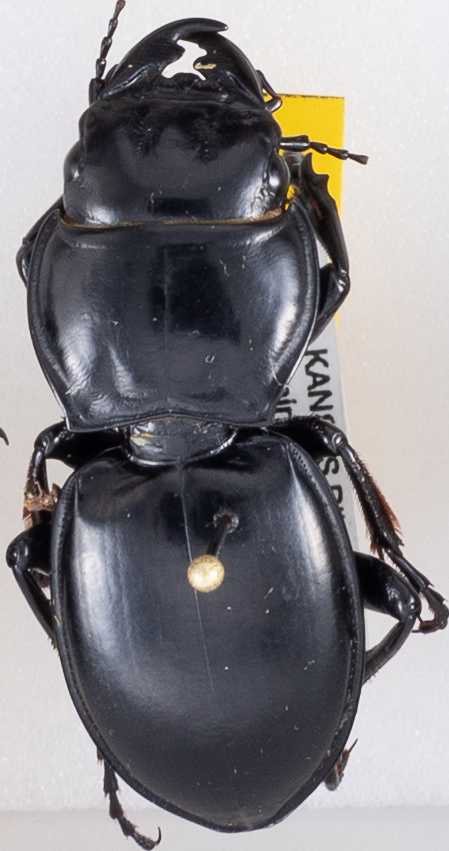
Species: Pasimachus californicus
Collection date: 2015-08-03
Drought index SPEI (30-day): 1.13
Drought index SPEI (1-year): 0.54
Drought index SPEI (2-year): -0.24